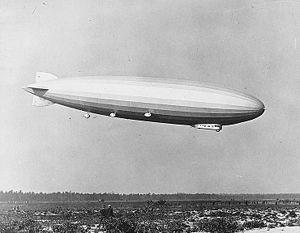
Un zeppelin est un aérostat de type dirigeable rigide, de fabrication allemande ; dans la langue usuelle, le mot « zeppelin » peut désigner, par extension, n’importe quel type de ballon dirigeable. C'est le comte allemand Ferdinand von Zeppelin qui en commence la construction à la fin du XIXᵉ siècle.